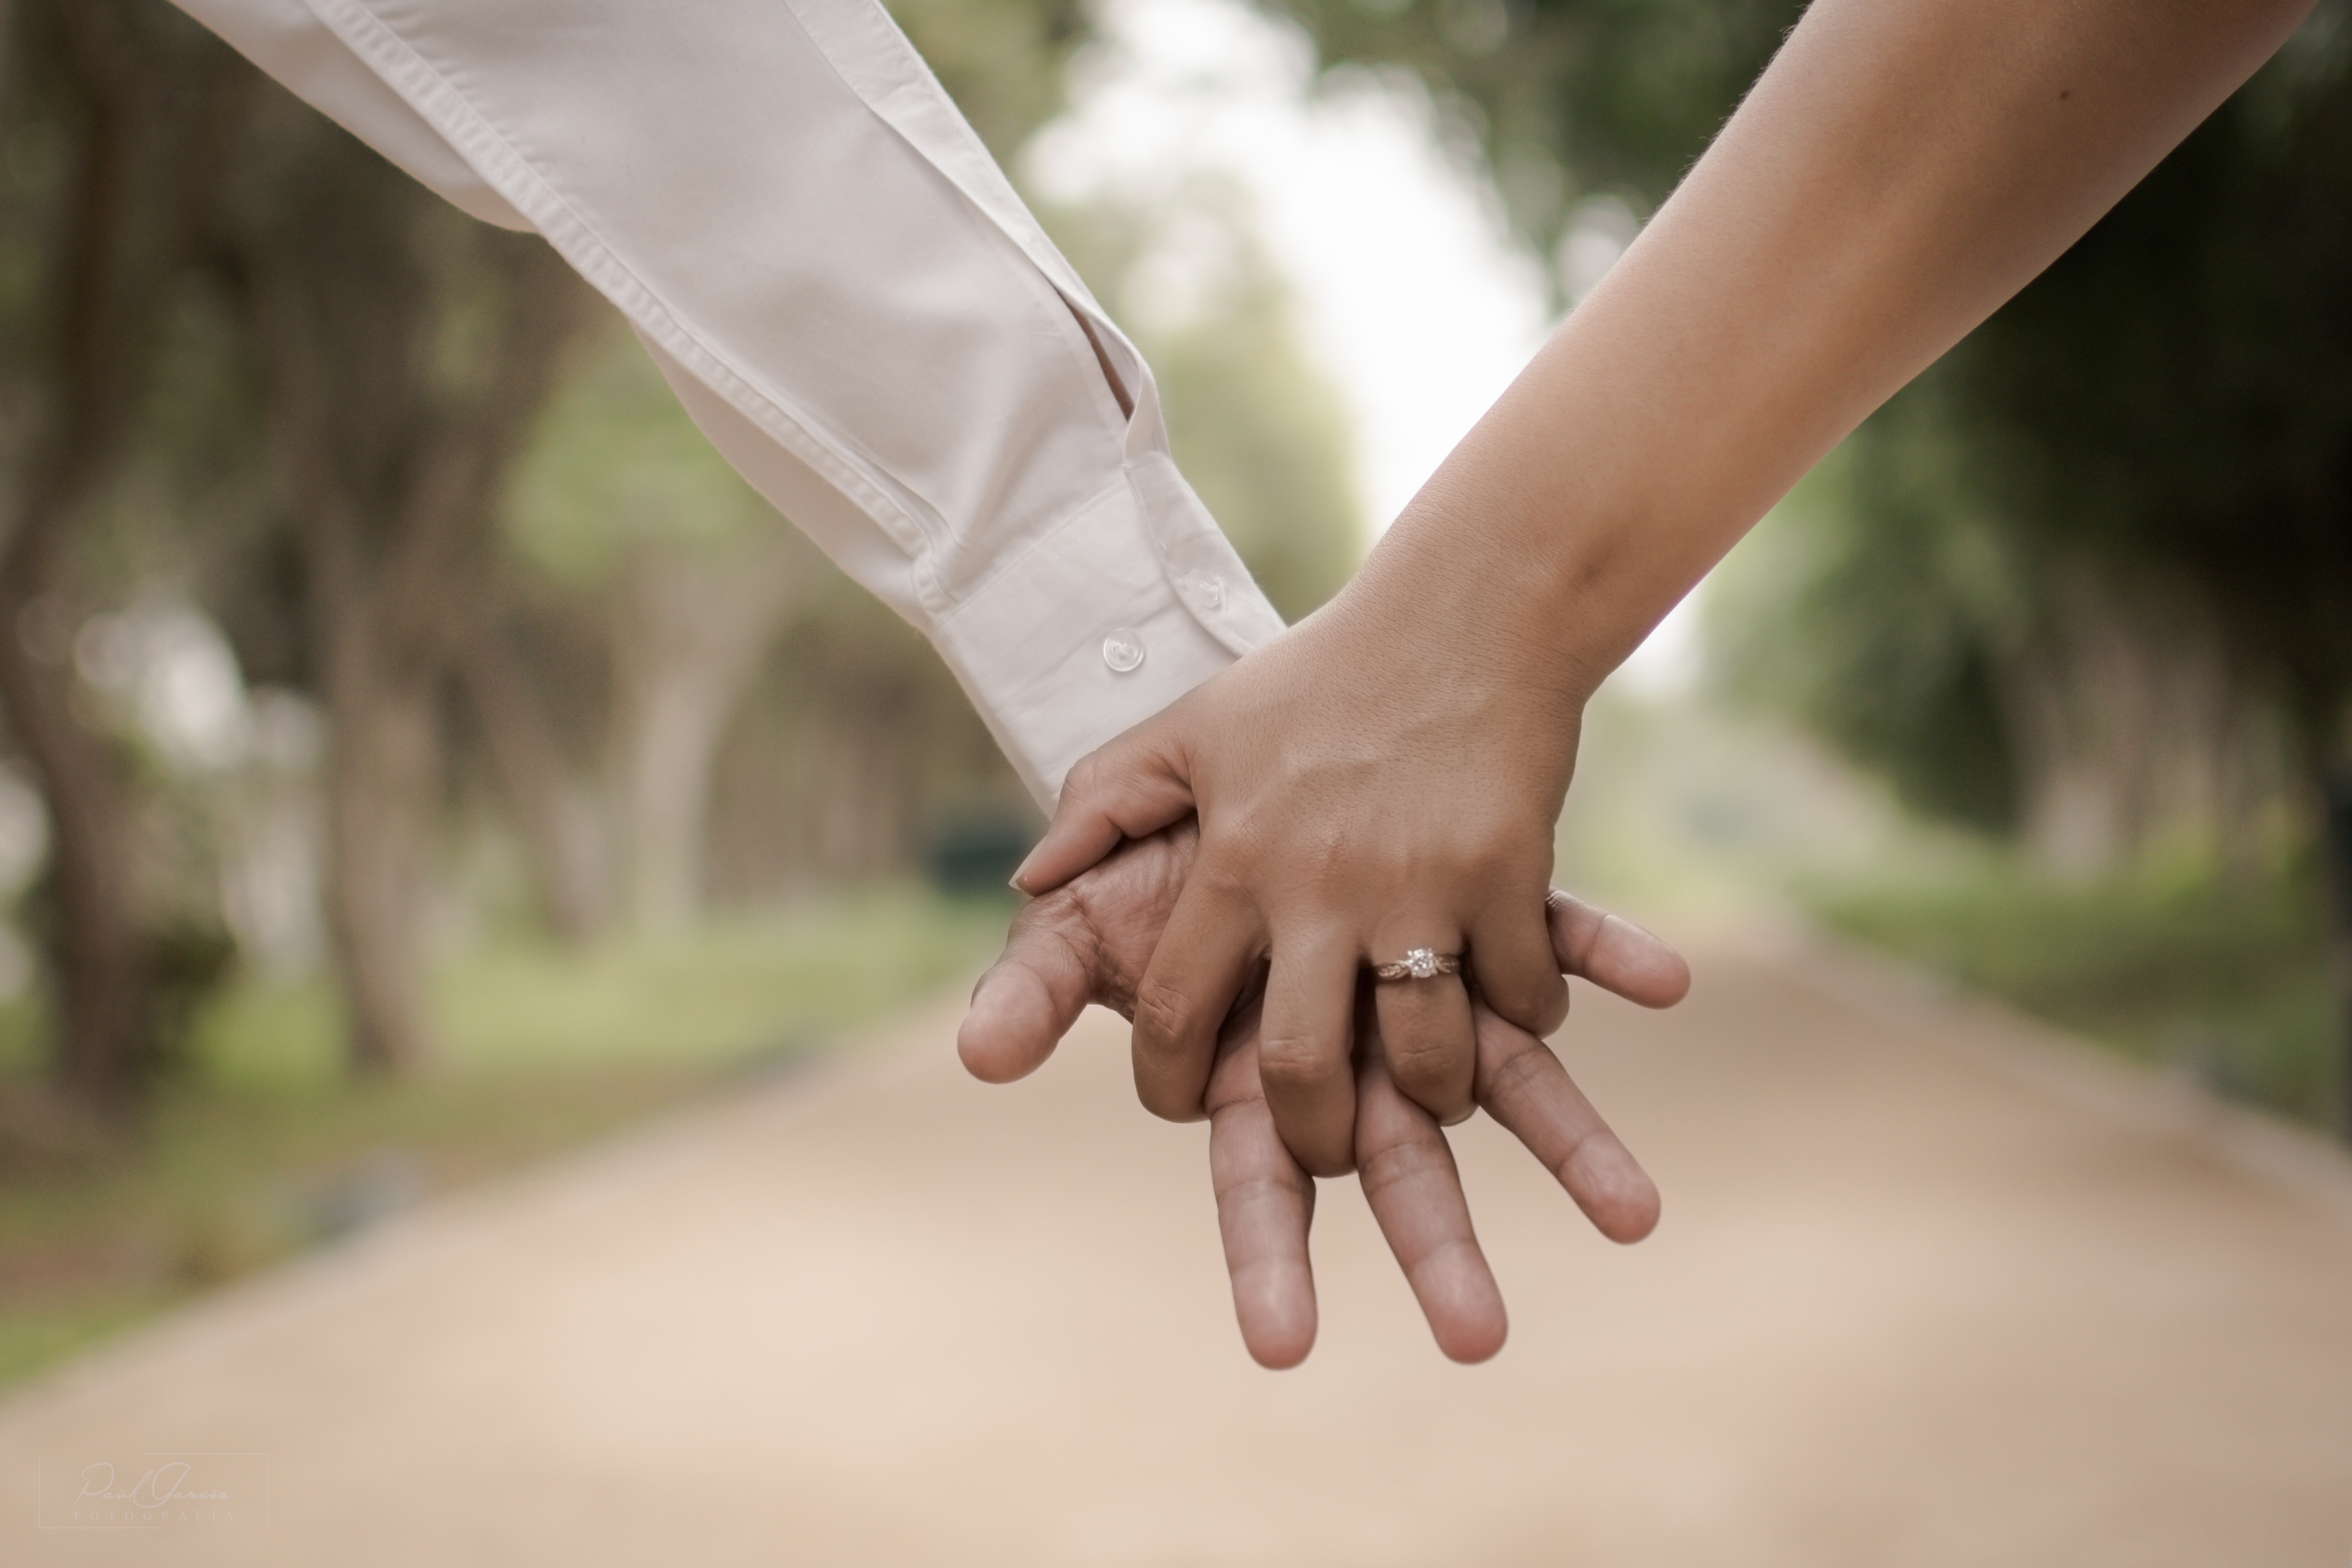
hand, man, woman, male, leg, love, finger, romance, together, arm, bride, groom, engagement, holding hands, ceremony, interaction, sense